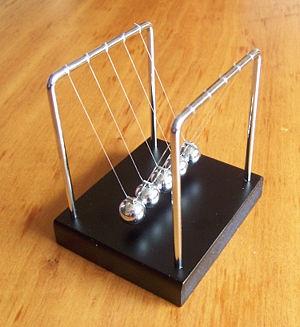
Un gadget de bureau est un objet, souvent un petit gadget mécanique, destiné à être placé sur le bureau d'un employé ou d'un cadre d'entreprise. Ce genre d'objet n'a aucune fonction destinée au travail de bureau, mais est simplement destiné à être intéressant ou amusant à regarder.
Un gadget est un objet souvent ingénieux, mais presque toujours inutile à long terme. C'est un type de cadeau courant lors des fêtes de fin d'année.